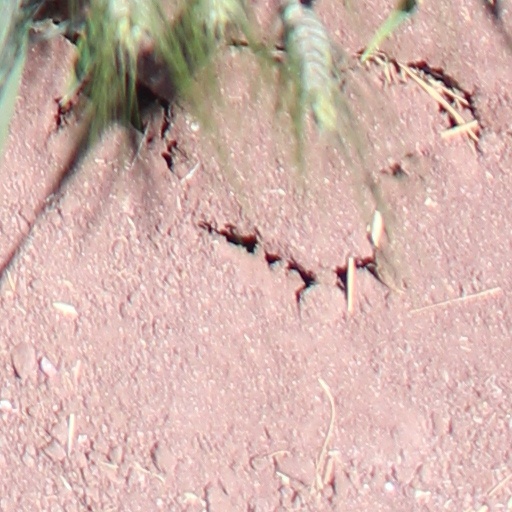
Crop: wheat